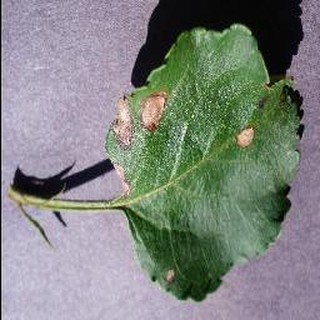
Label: apple_black_rot